Gebran Tueni

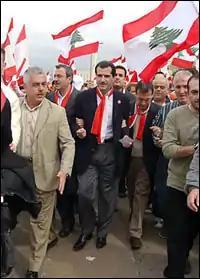

Gebran Ghassan Tueni (15 September 1957 – 12 December 2005) was a Lebanese politician and the former editor and publisher of daily paper "An Nahar", established by his grandfather, also named Gebran Tueni, in 1933. He was assassinated in 2005 as part of a series of assassinations of Syria's critics in Lebanon.